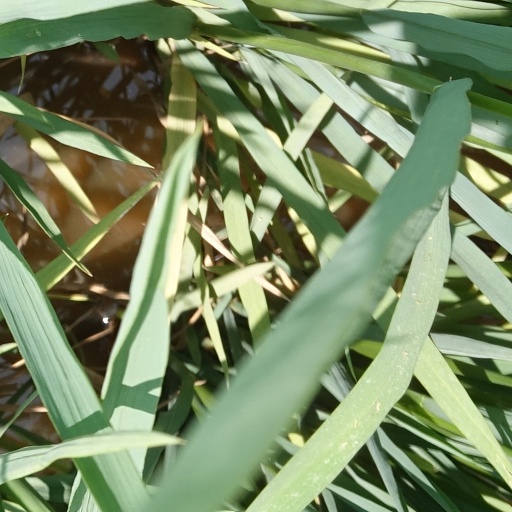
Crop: rice